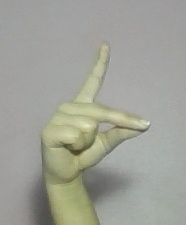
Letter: ta